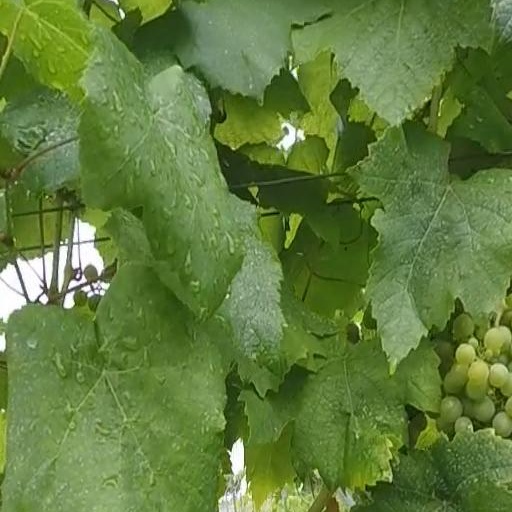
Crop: grape